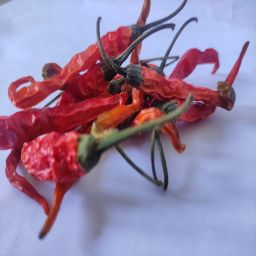
Crop: Chile Pepper
Quality: Dried